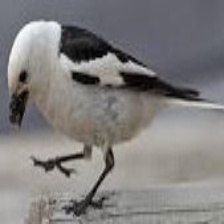
Species: MCKAYS BUNTING
Scientific name: PLECTROPHENAX HYPERBOREUS
ImageNet parent category: indigo_bunting